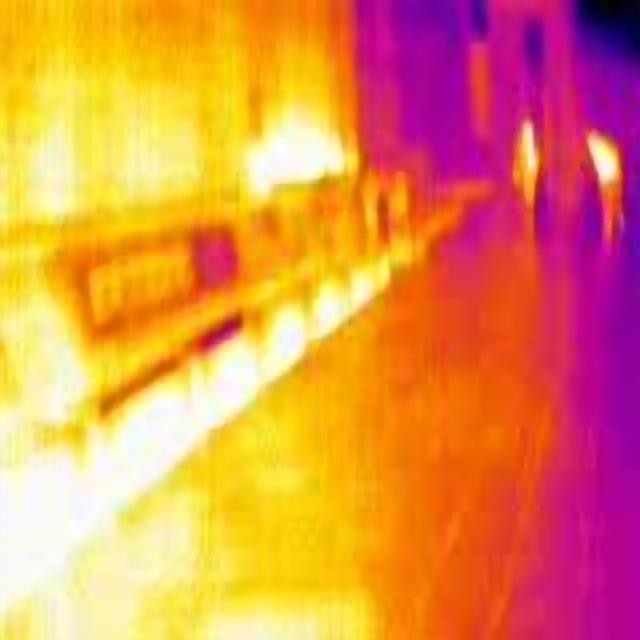
Detected objects:
label: person
label: person